2005 Montreal municipal election

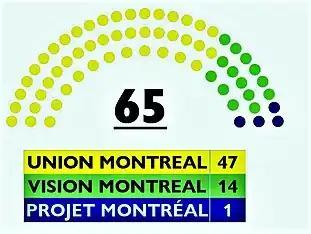
Montreal council after the 2001 municipal elections.

Source: Election results, 1833-2005 (in French), City of Montreal.